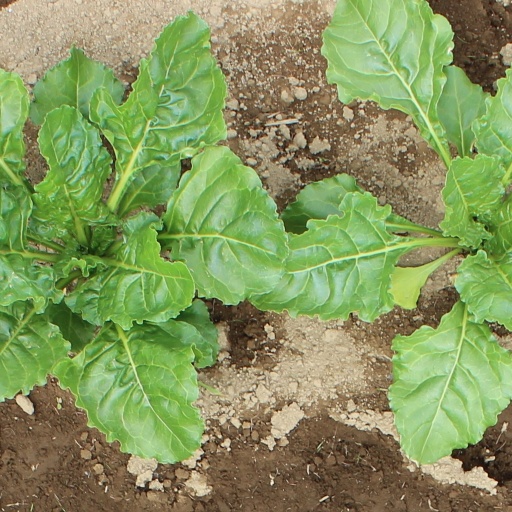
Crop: sugar beet